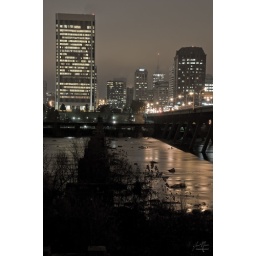
Only the foundation of an old bridge leading to Richmond Va remains in the shadow of the 9th street bridge.